2021 Masters (snooker)

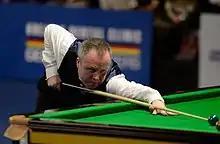
John Higgins reached his first Masters final since the 2006 event.

Both semi-final matches were played on 16 January. Bingham won the opening frame of the match by only seven points before Yan made a break of 94 to equal the match at 1–1. Yan had the first chance in the next two frames, but Bingham won both. Yan won two of the next three frames and trailed 3–4 but won frame eight with a score of 106–0. He took the lead in the ninth frame with a century break. Bingham tied the match after Yan had missed a red. Yan won the match 6–5 after a break of 65 in the deciding frame. Doherty commented that Yan's "composure was fantastic in that last frame", whilst O'Sullivan suggested it was a "significant result for Chinese snooker".